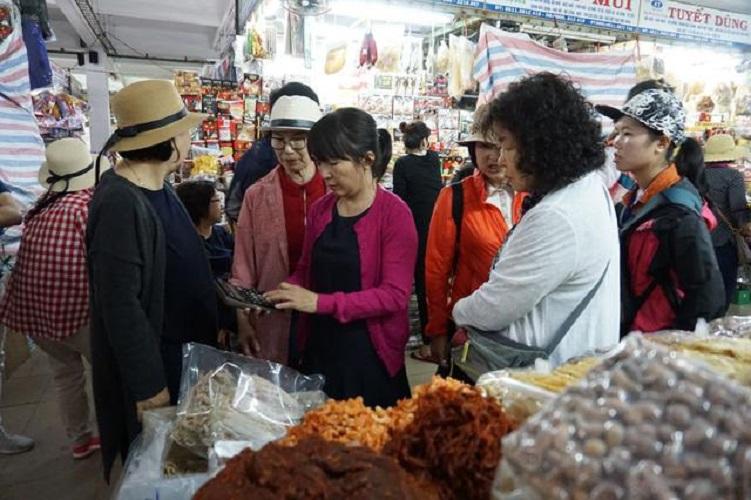
người phụ nữ mặc áo màu đen và đội mũ màu vàng đang không xem người đàn bà mặc áo khoác màu hồng tính toán